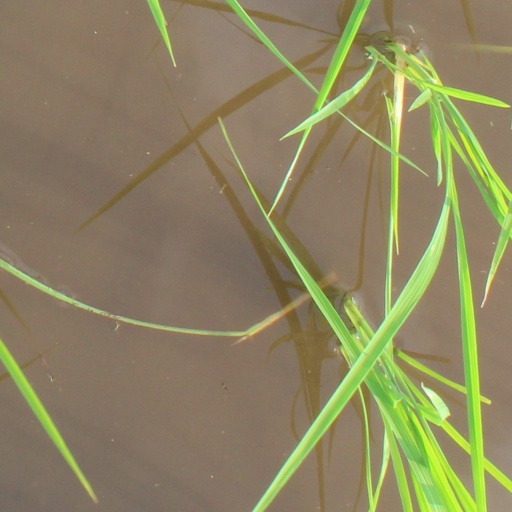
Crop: rice